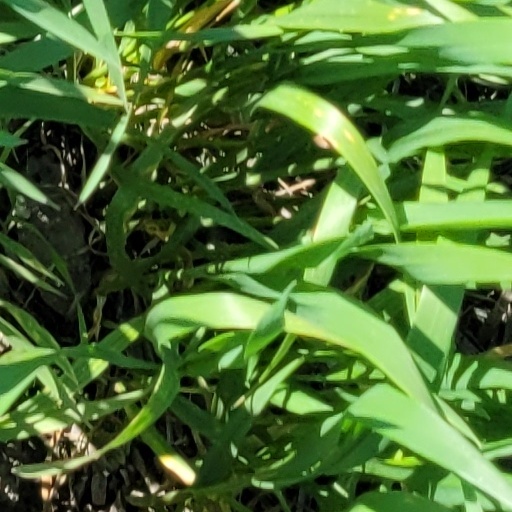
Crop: wheat